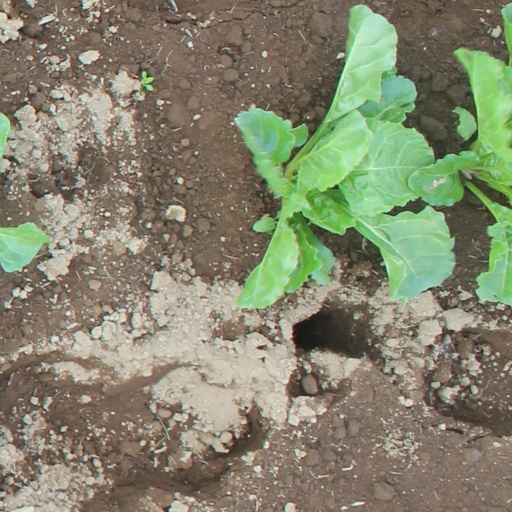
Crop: sugar beet